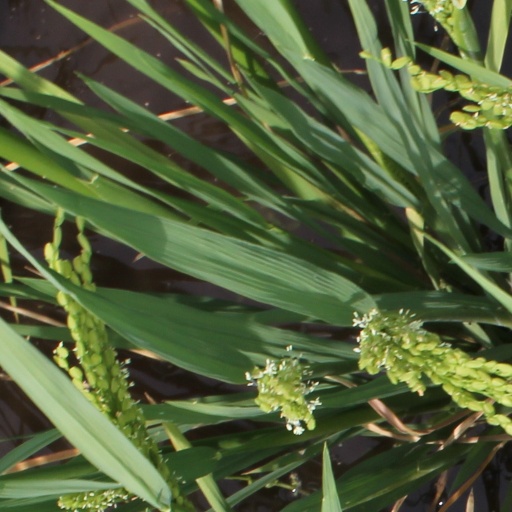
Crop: rice